Upper Mantua

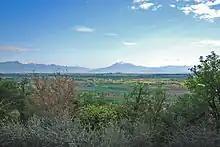
Solferino, the hills towards Lake Garda

Upper Mantua is bounded to the west and east by the Chiese and Mincio rivers respectively, to the north by the morainic hills of Lake Garda, while its southern borders are marked by the mid-Mantuan plain crossed by the Via Postumia.